North Front Cemetery

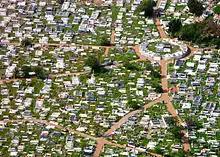
View of North Front Cemetery as seen from the Great Siege Tunnels.

The North Front Cemetery is located in the North District of Gibraltar, the British Overseas Territory at the southern end of the Iberian Peninsula. It is situated between the north face of the Rock of Gibraltar to the south and the airport to the north. The cemetery is located off Devil's Tower Road, just west of Devil's Tower Camp. Also known as the Gibraltar Cemetery and the Garrison Cemetery, it was established in 1756 south of the neutral ground and the border with Spain. A French map made of Gibraltar in 1811 shows that the cemetery was well established.